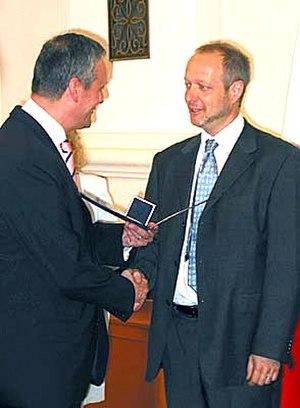
Remise du prix Gratiat Agit à Xavier Galmiche par le Ministre tchèque Cyril Svoboda en 2006.
Xavier Galmiche, né le 30 juin 1963 à Nancy, est professeur à la section d’études centre-européennes de l’UFR d’études slaves de l’Université Paris-IV Sorbonne. Sa principale spécialité est la littérature tchèque, dont il traduit à l’occasion des œuvres classiques ou contemporaines.